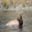
Label: deer